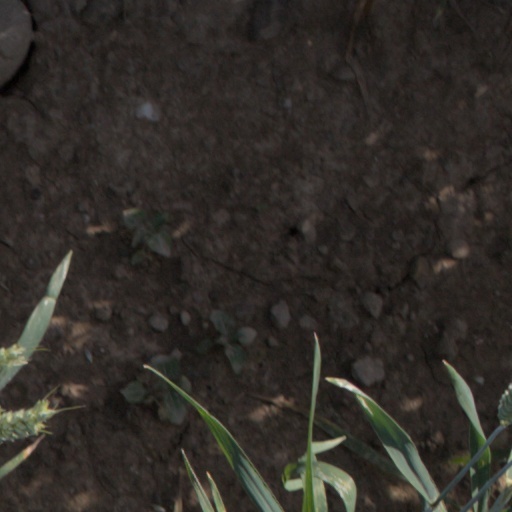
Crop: wheat